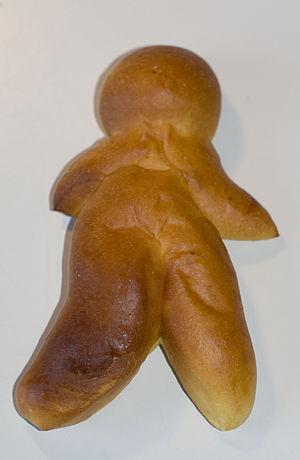
Mannele (pain au lait)
De l'alémanique alsacien et du francique lorrain petit bonhomme, un Manele est une brioche en forme de petit bonhomme préparée par les boulangers de tradition germanique pour la Saint-Nicolas, ainsi que par beaucoup de familles alsaciennes, lorraines, et plus généralement allemandes. La pâtisserie est également nommée « petit Saint-Nicolas » en Lorraine, Coualé en Lorraine romane signifiant « tordu » en dialecte lorrain rappelant ainsi la forme tortillée que prend le bonhomme et Jean Bonhomme en Franche-Comté. En Allemagne, elles sont appelées Dambedei, Stutenkerl, Waeckmann, etc. selon les dialectes. En Suisse, on retrouve cette pâtisserie sous les noms de Grittibänz ou Grättima.
Le Grand Est est une région administrative française résultant de la fusion des anciennes régions Alsace, Champagne-Ardenne et Lorraine. Elle compte 5 559 051 habitants en 2015 et réunit, sur 57 441 km², des territoires de l'Europe rhénane à l'est et des territoires du bassin parisien à l'ouest, séparés par la diagonale du vide.
Nicolas de Myre ou Nicolas de Bari, communément connu sous le nom de « saint Nicolas », est né à Patare, en Lycie, vers 270 et mort à Myre en 345. Évêque de Myre en Lycie, il a probablement participé au premier Concile de Nicée au cours duquel il a probablement combattu l'arianisme.
L’Alsace est une région culturelle et historique de l’est de la France à la frontière avec l'Allemagne et la Suisse. Ses habitants sont appelés les Alsaciens.